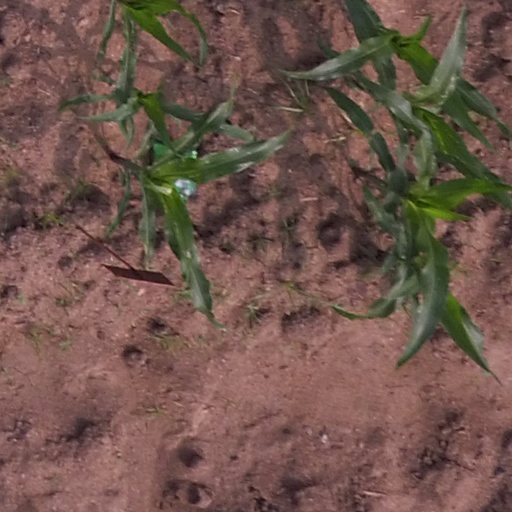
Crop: maize; corn